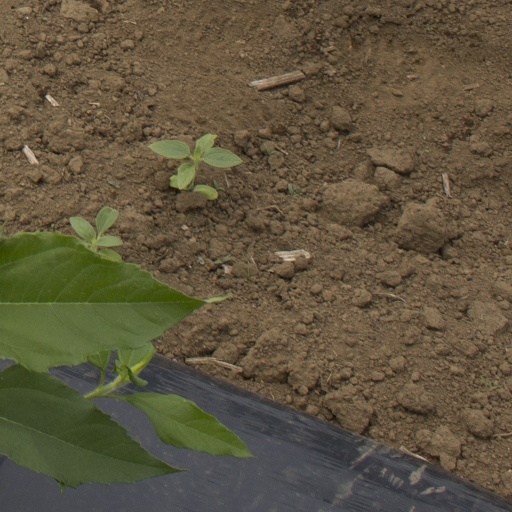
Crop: Jerusalem artichoke